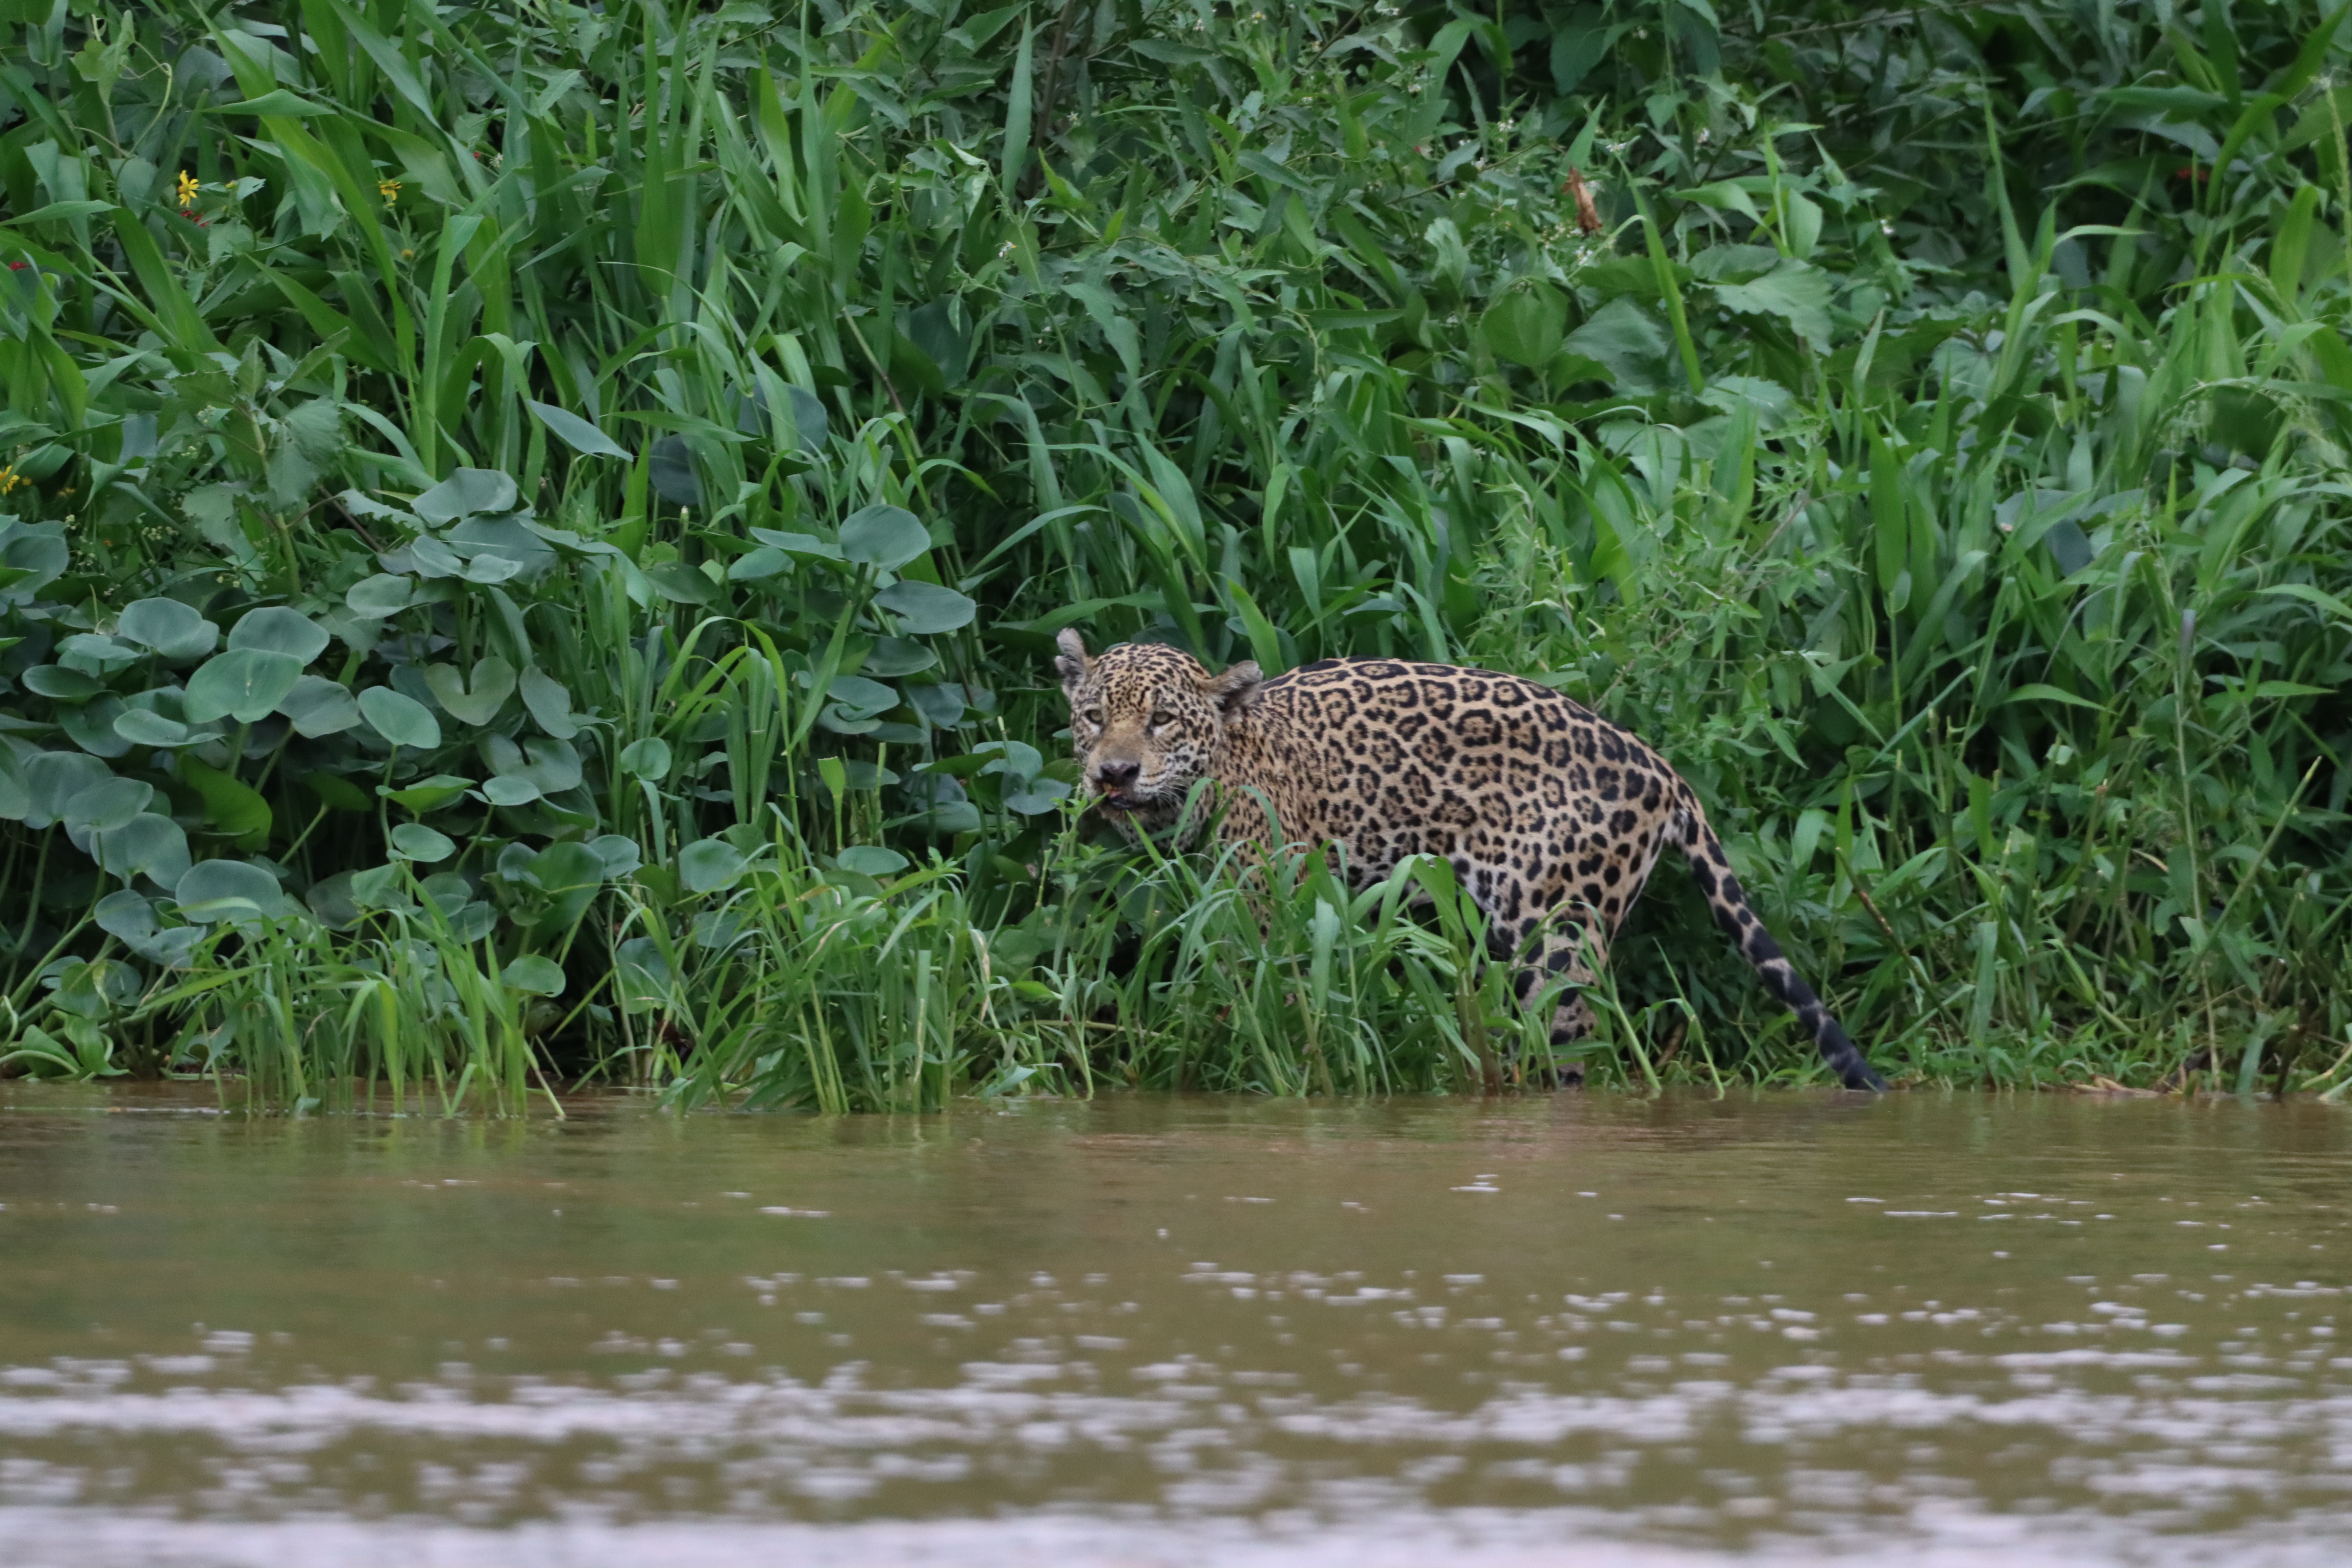
Jaguar: Overa